Gabriola Island

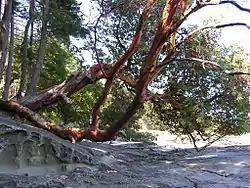
Arbutus tree and sandstone beach

Folklife Village, on North Road a few minutes beyond the ferry terminal, is the island's main shopping centre. It was bought and transferred to Gabriola after its role as the Folklife Pavilion, a tribute to Canada's native and settler cultures, in Expo 86 in Vancouver. Other shopping areas can be found at Twin Beaches Mall on the north end of the island and Silva Bay on the south end. The island has a strong connection to the city of Nanaimo. Some islanders refer to Gabriola as "Gabe," Nanaimo as "Town," Vancouver Island as "The Big Island," and Vancouver as "The Mainland."